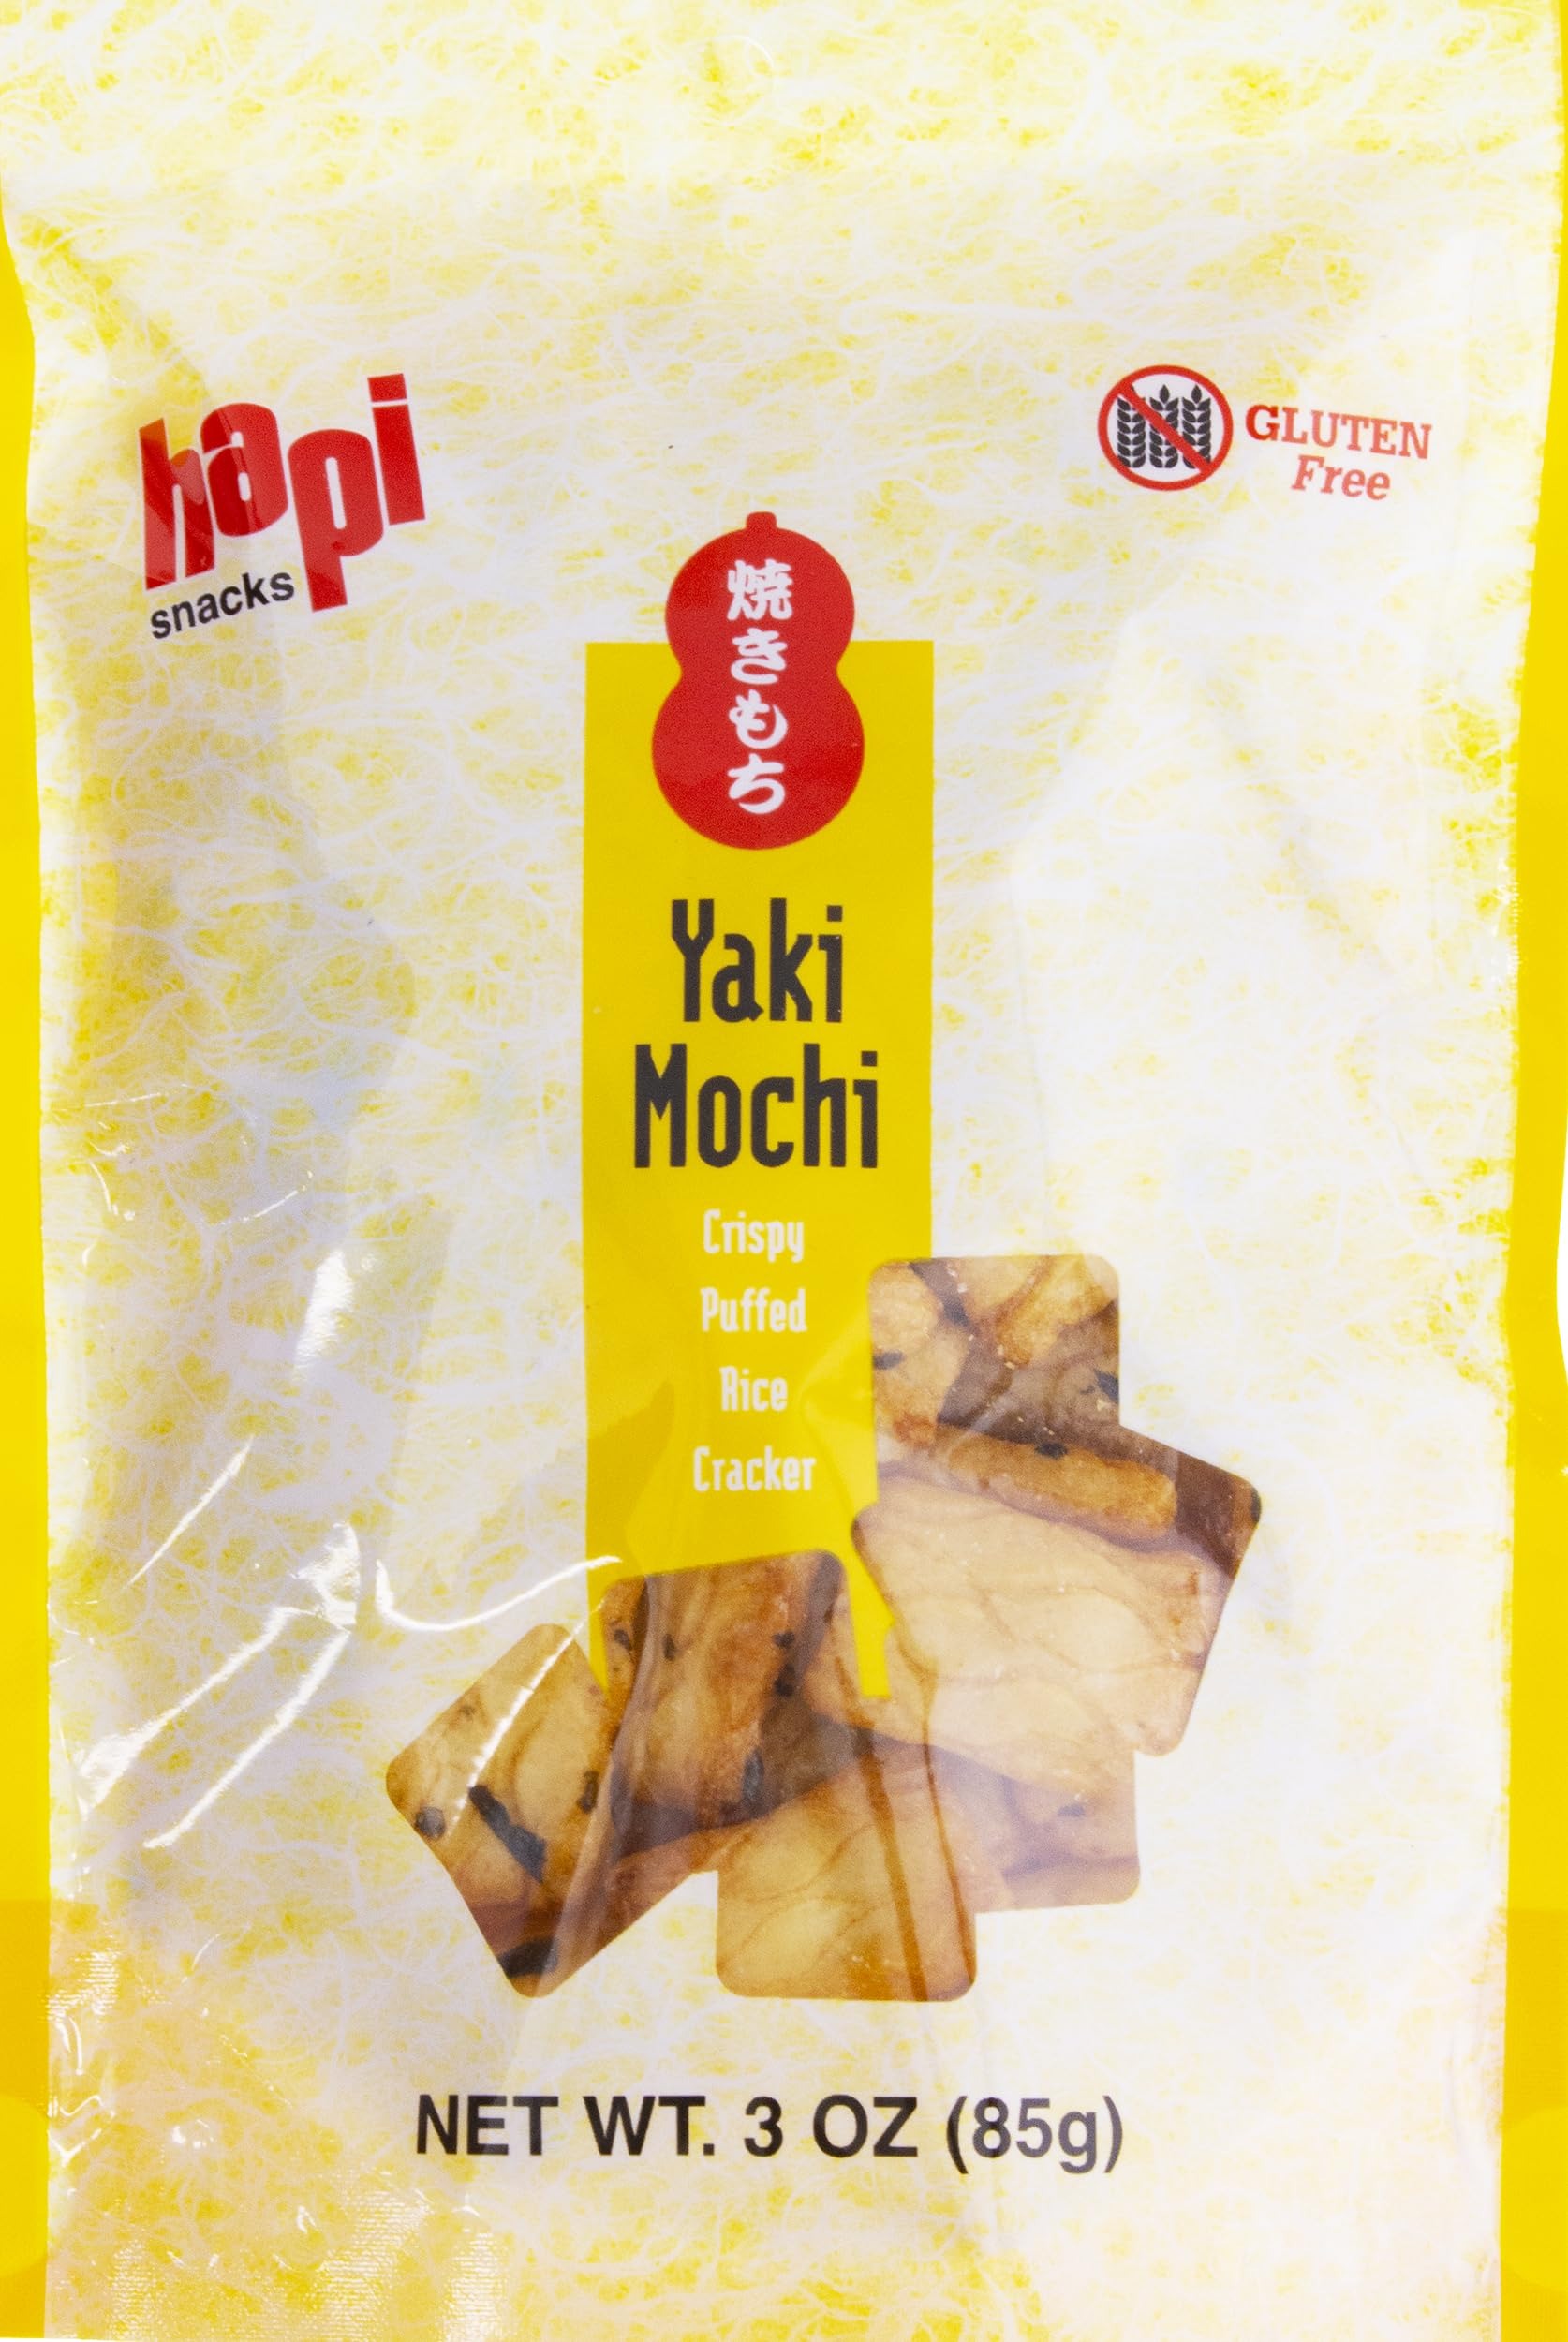
Item Name: Hapi Yaki Mochi Crispy Puffed Rice Crackers 3 oz (Pack of 12)
Bullet Point: Hapi Yaki Mochi Crispy Puffed Rice Crackers 3 oz (Pack of 12)
Value: 36.0
Unit: Ounce

Price: 43.49